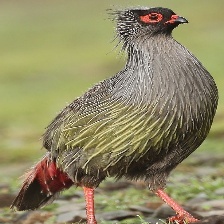
Species: BLOOD PHEASANT
Scientific name: ITHAGINIS CRUENTUS